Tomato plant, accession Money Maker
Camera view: tilt-top (135 deg); turntable rotation: 120 degrees
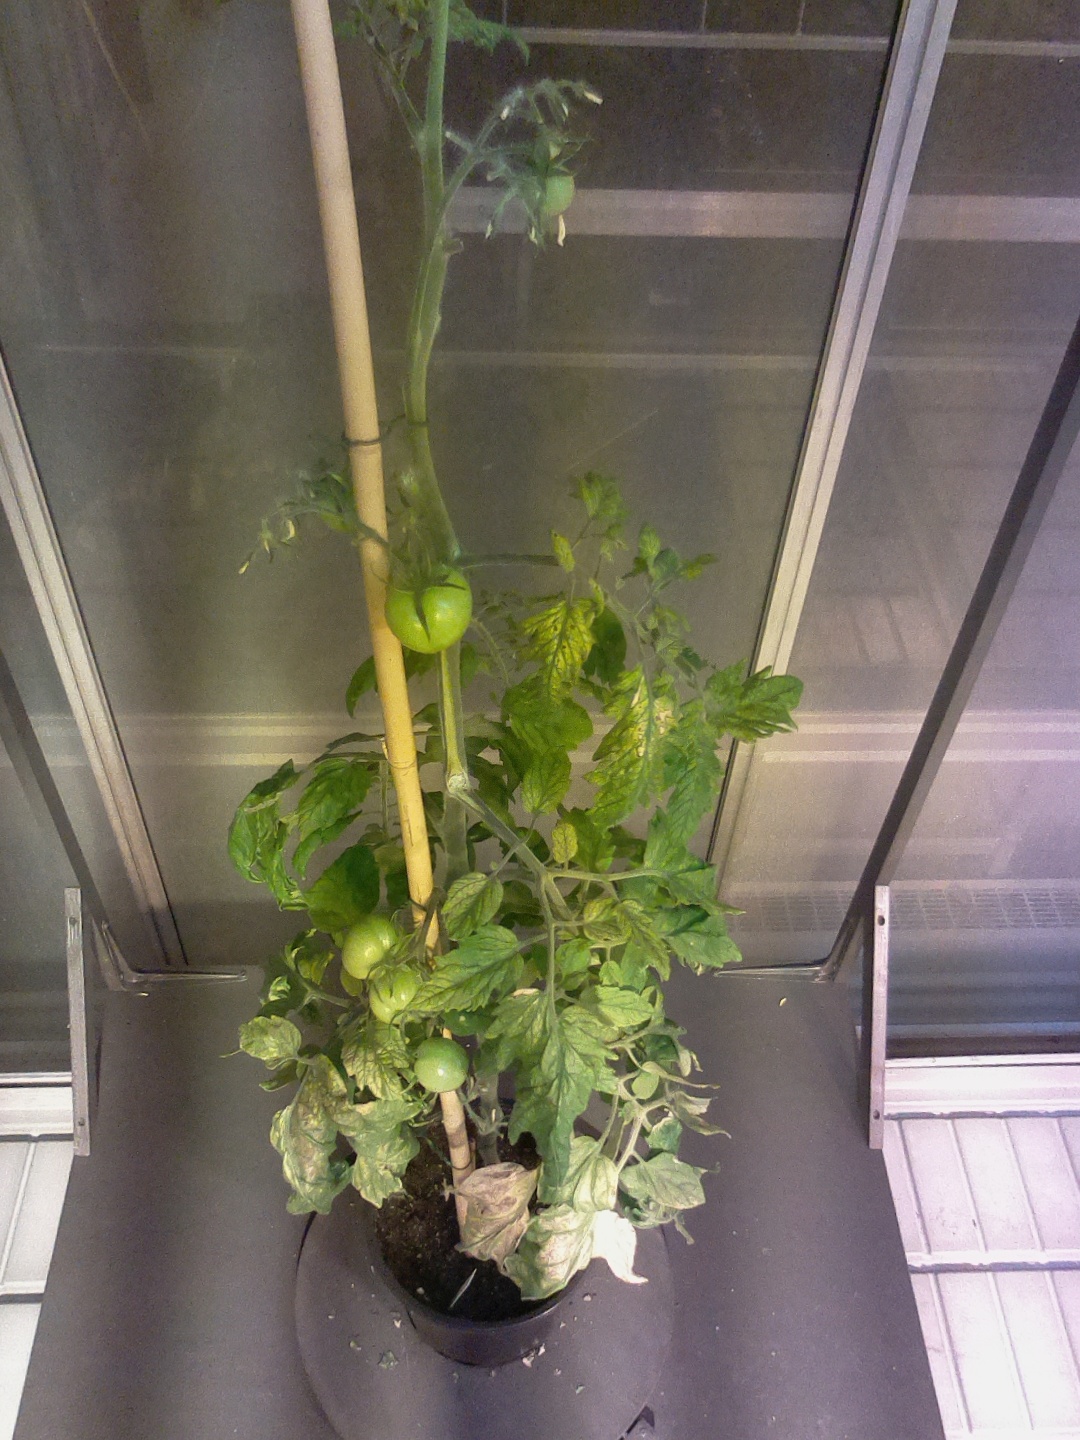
BBCH growth stage 78: 80% -90% of final fruit size